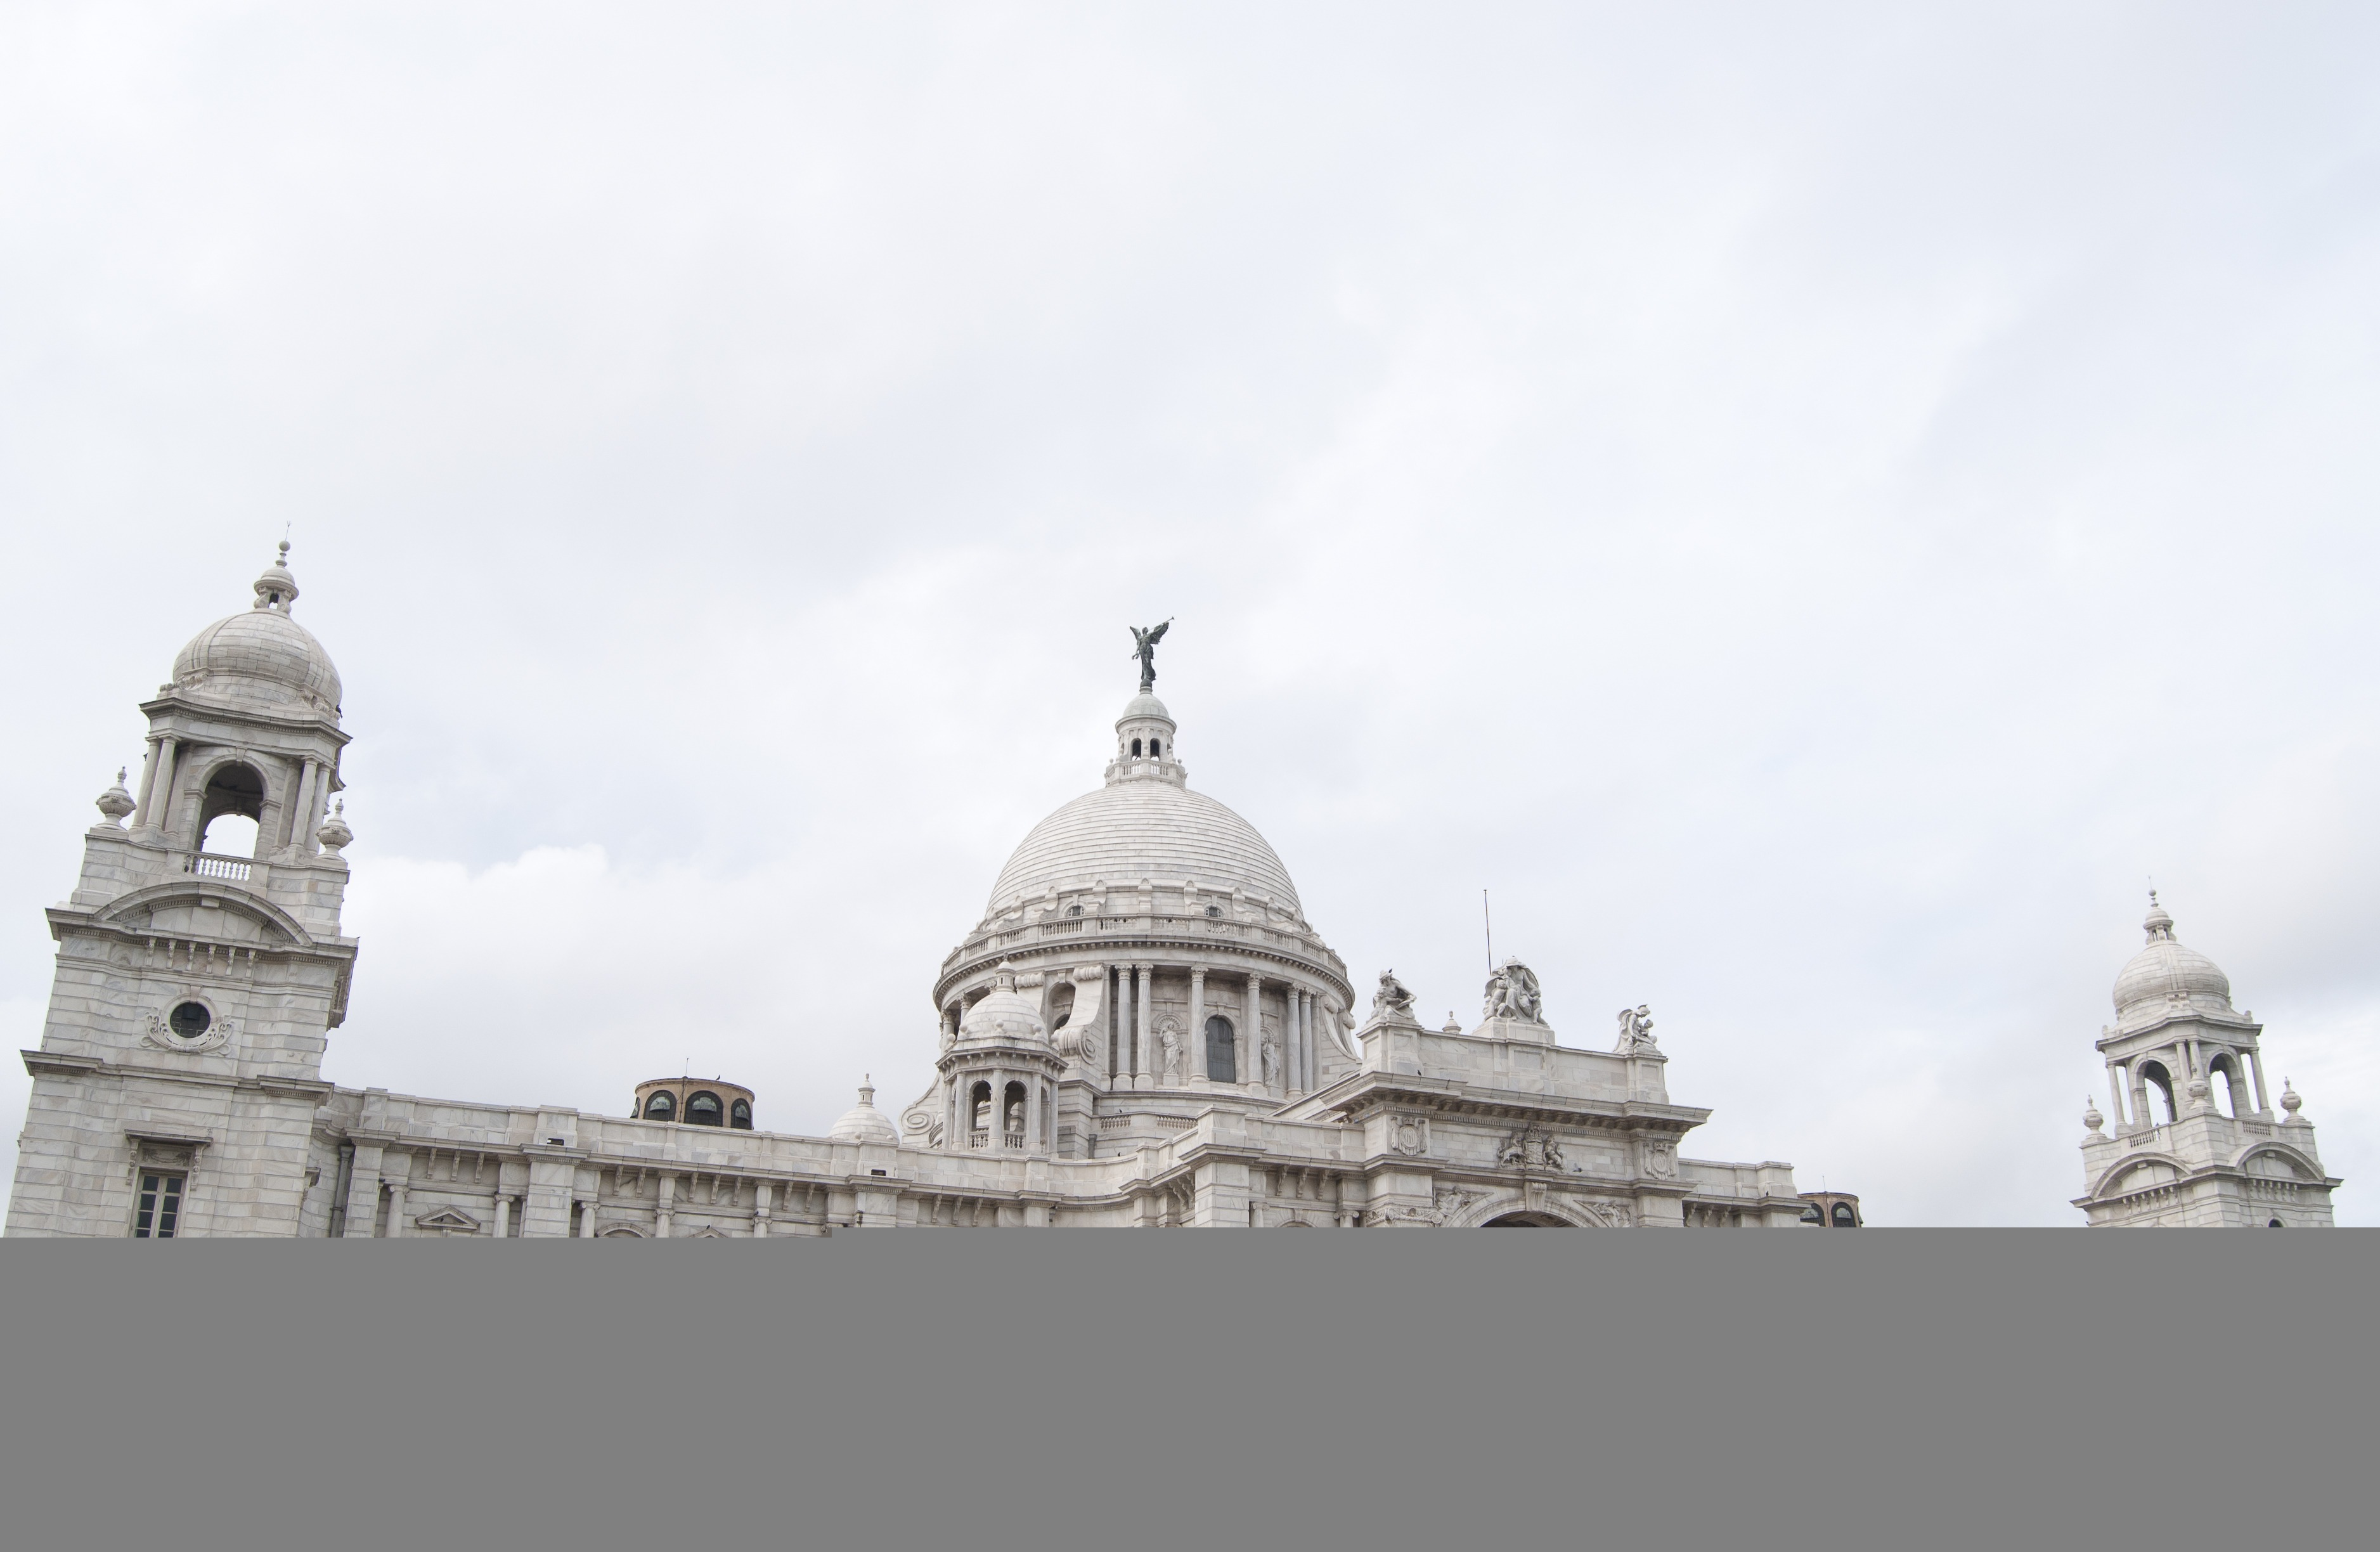
architecture, building, palace, monument, tower, museum, landmark, cathedral, place of worship, memorial, british, victoria, dome, kolkata, west bengal, calcutta